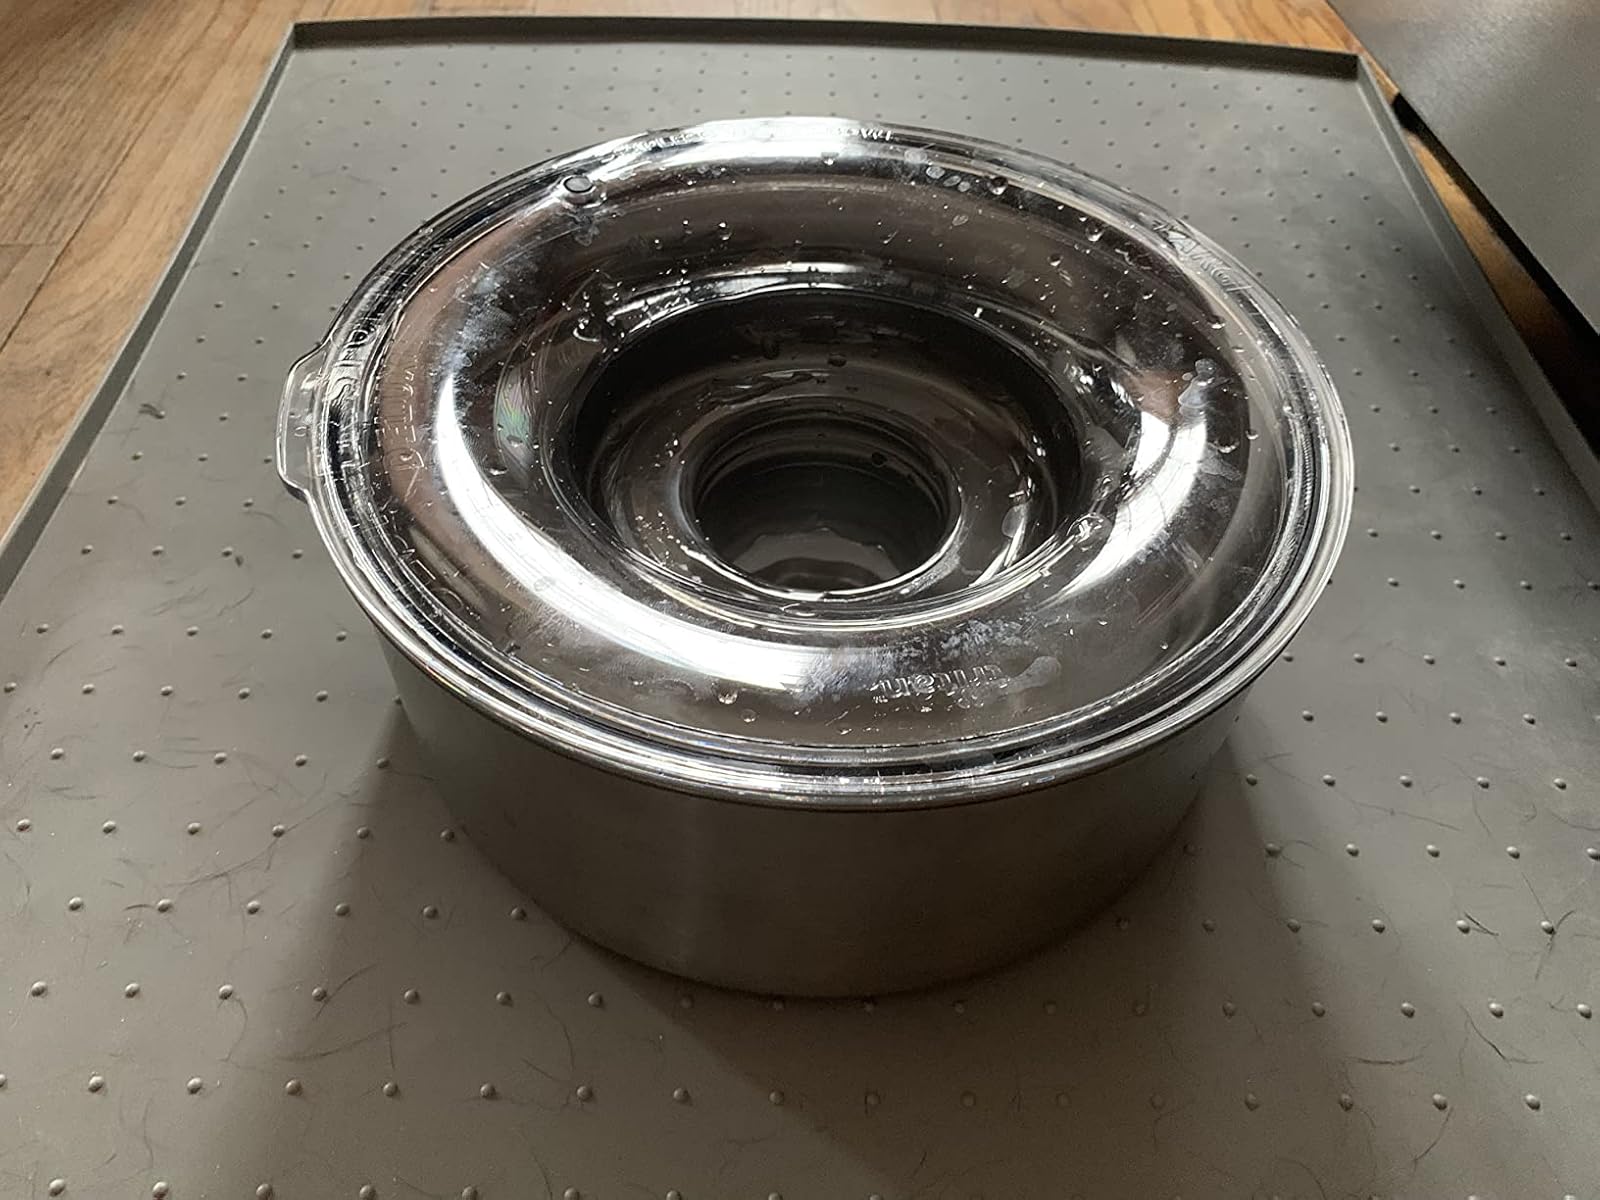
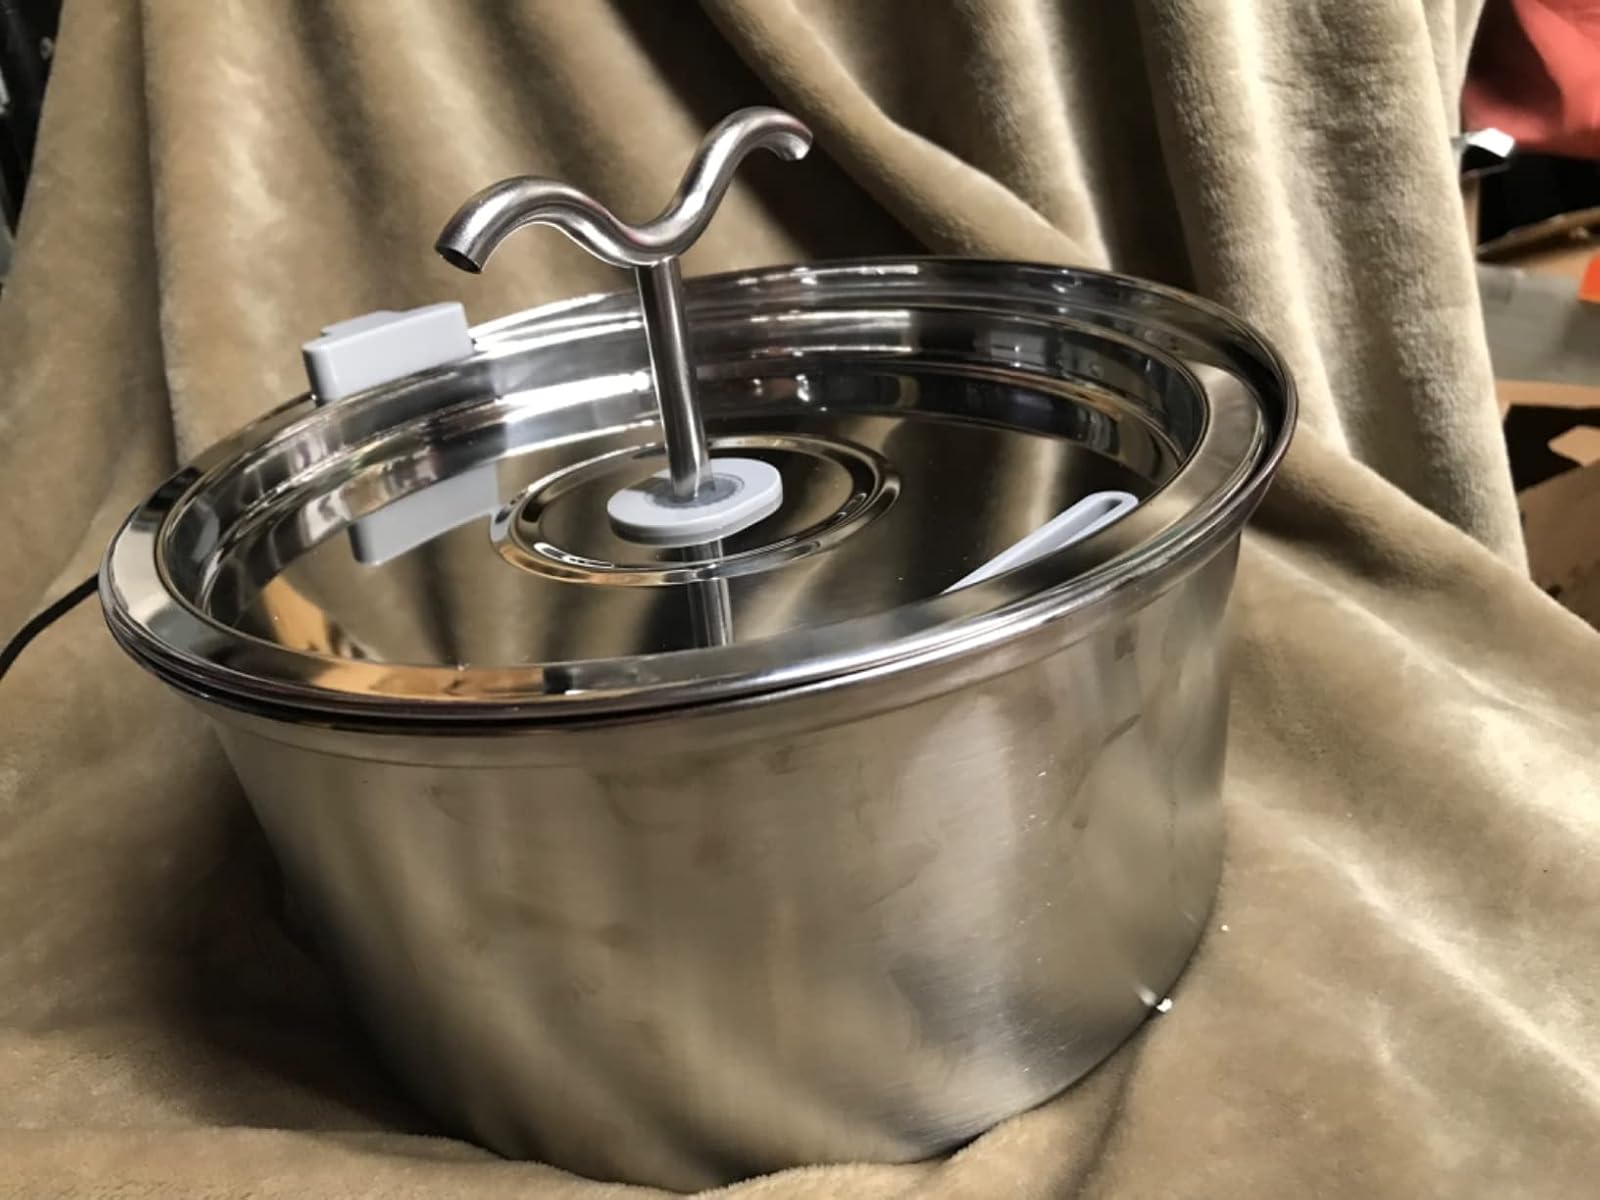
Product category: items_bowl
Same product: no